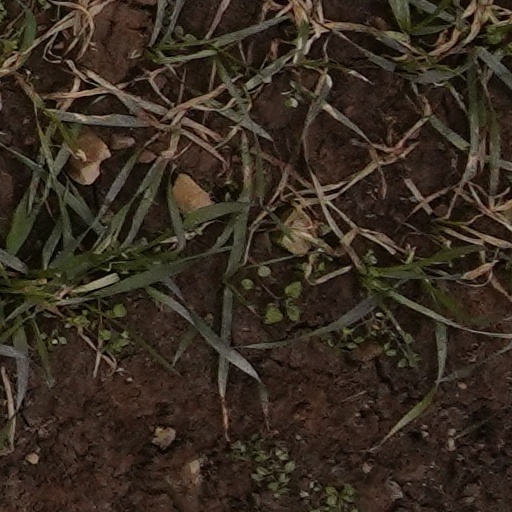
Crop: wheat